Abiogenic petroleum origin

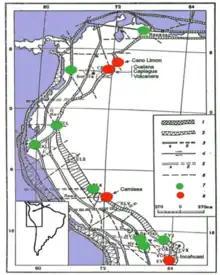
Prognostic map of Andes of South America published in 1986. Red and green circles - sites predicted as future discoveries of giant oil/gas fields. Red circles - where giants were really discovered. Green ones are still underdeveloped.

What unites both theories of oil origin is the low success rate in predicting the locations of giant oil/gas fields: according to the statistics discovering a giant demands drilling 500+ exploration wells. A team of American-Russian scientists (mathematicians, geologists, geophysicists, and computer scientists) developed an Artificial Intelligence software and the appropriate technology for geological applications, and used it for predicting places of giant oil/gas deposits. In 1986 the team published a prognostic map for discovering giant oil and gas fields at the Andes in South America based on abiogenic petroleum origin theory. The model proposed by Prof. Yury Pikovsky (Moscow State University) assumes that petroleum moves from the mantle to the surface through permeable channels created at the intersection of deep faults. The technology uses 1) maps of morphostructural zoning, which outlines the morphostructural nodes (intersections of faults), and 2) pattern recognition program that identify nodes containing giant oil/gas fields. It was forecast that eleven nodes, which had not been developed at that time, contain giant oil or gas fields. These 11 sites covered only 8% of the total area of all the Andes basins. 30 years later (in 2018) was published the result of comparing the prognosis and the reality. Since publication of the prognostic map in 1986 six giant oil/gas fields were discovered in the Andes region: Caño Limón oilfield, Cusiana, Capiagua, Colombia, and Volcanera (Llanos basin, Colombia), Camisea (Ukayali basin, Peru), and Incahuasi (Chaco basin, Bolivia). All discoveries were made in places shown on the 1986 prognostic map as promising areas.